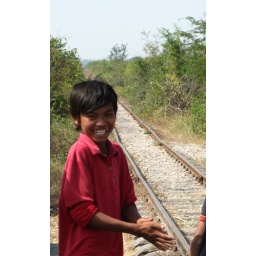
One of about a dozen Khmer kids sitting around on a bridge we stopped at on our Bamboo Train journey.